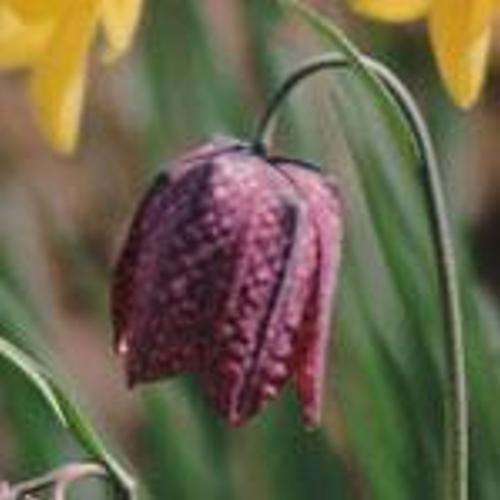
Flower: Fritillary